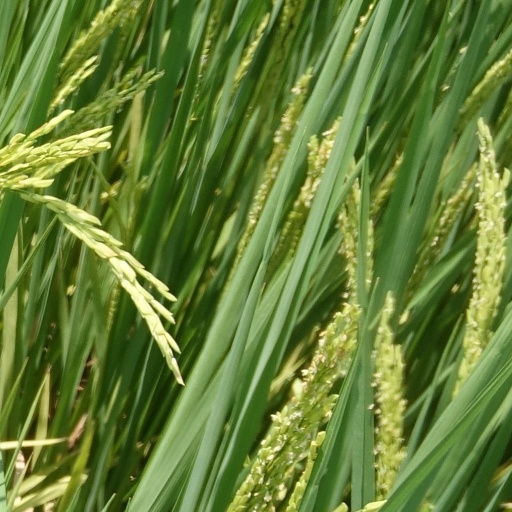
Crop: rice